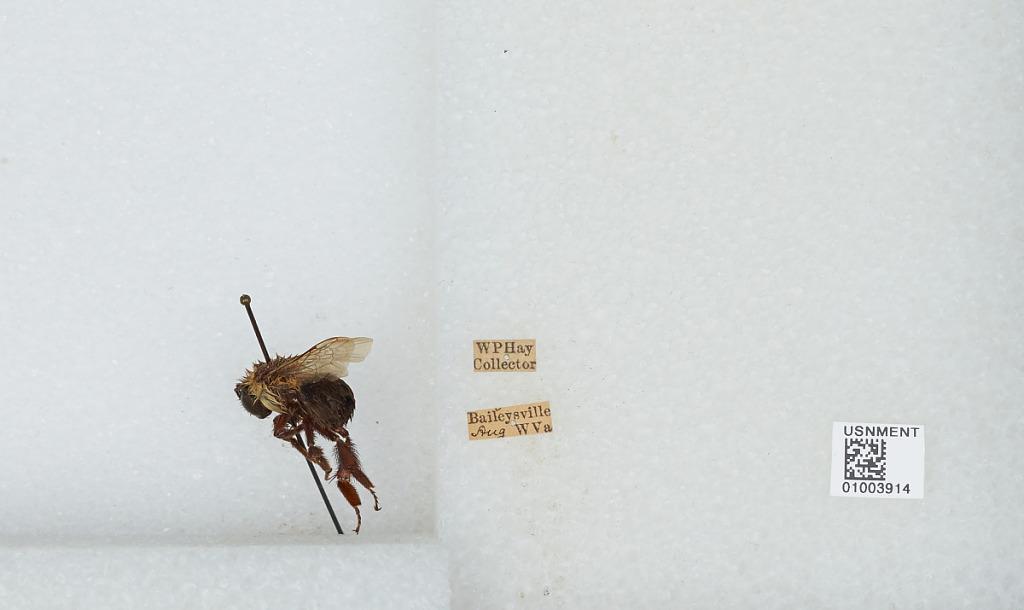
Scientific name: Bombus (Pyrobombus) impatiens Cresson
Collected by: W. Hay
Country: United States
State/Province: West Virginia
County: Wyoming
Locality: Baileysville
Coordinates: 37.5892, -81.6792